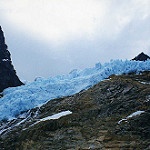
Label: glacier